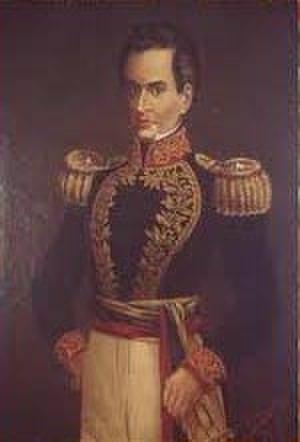
Juan de la Cruz Mourgeón, dernier vice-roi de nouvelle-Grenade (1819-1821)
Le vice-roi de Nouvelle-Grenade est la personne chargée d'administrer, au nom du roi d'Espagne, la Nouvelle-Grenade, correspondant approximativement aux actuels États de Colombie, du Panamá, de l'Équateur et du Venezuela. Le Venezuela est séparé de la vice-royauté en 1777 à la suite de la création de la Capitainerie générale du Venezuela.